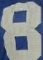
Number: 8